Jeremiah Olney

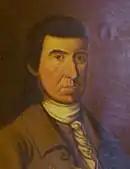
Olney's father-in-law, Governor Nicholas Cooke

On 22 October 1777 Olney fought at the Battle of Red Bank where 500 Americans successfully defended Fort Mercer against the attack of Carl von Donop's 2,000 Hessian soldiers. Donop sent British Major Charles Stuart under a flag of truce to demand the fort's surrender. The American commander, Colonel Christopher Greene of the 1st Rhode Island sent Lieutenant Colonel Olney of the 2nd Regiment to receive the message. Stuart addressed Olney in a tone loud enough for the fort's garrison to hear. He said, "The King of England orders his rebellious subjects to lay down their arms, and they are warned that if they stand battle, no quarter will be given". When Stuart insisted on seeing the fort's commander, Olney replied that they would, "defend the fort unto the last". Stuart pressed further and Olney remarked that, "seeing Colonel Greene was altogether needless," because he would defend the fort "as long as he had a man and as to mercy it was neither sought nor expected". Hessian officer Johann von Ewald recalled Olney shouting, "By God no!" in reply to the demand for surrender. Later that afternoon, the Hessians tried to rush the fort but were slaughtered by American gunfire. An eyewitness reported that during the fight, Olney used the flat of his sword on soldiers who fired over the parapet without aiming their muskets. American losses in the engagement were 14 killed, 21 wounded, and one captured while the Hessians suffered 90 killed, 227 wounded, and 69 missing. Donop was mortally wounded.